Eus

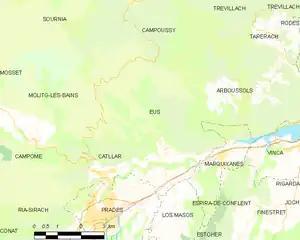
Map of Eus and its surrounding communes

On average, Eus experiences 56.1 days per year with a minimum temperature below , 0.2 days per year with a minimum temperature below , 0.1 days per year with a maximum temperature below , and 30.5 days per year with a maximum temperature above . The record high temperature was on 28 June 2019, while the record low temperature was on 15 February 2010.